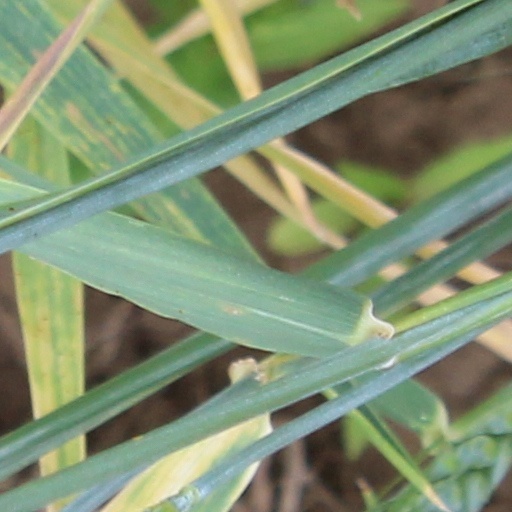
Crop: wheat